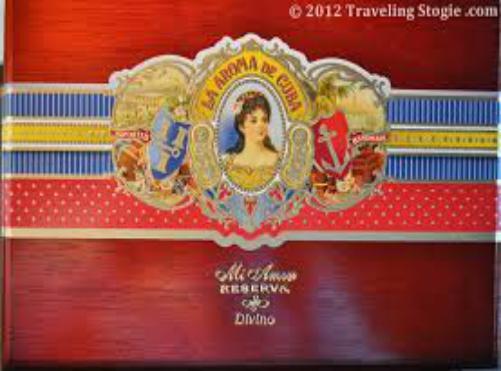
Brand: La Aroma de Cuba
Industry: Necessities